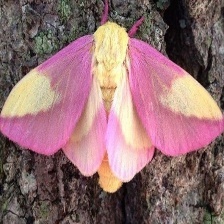
Species: ROSY MAPLE MOTH